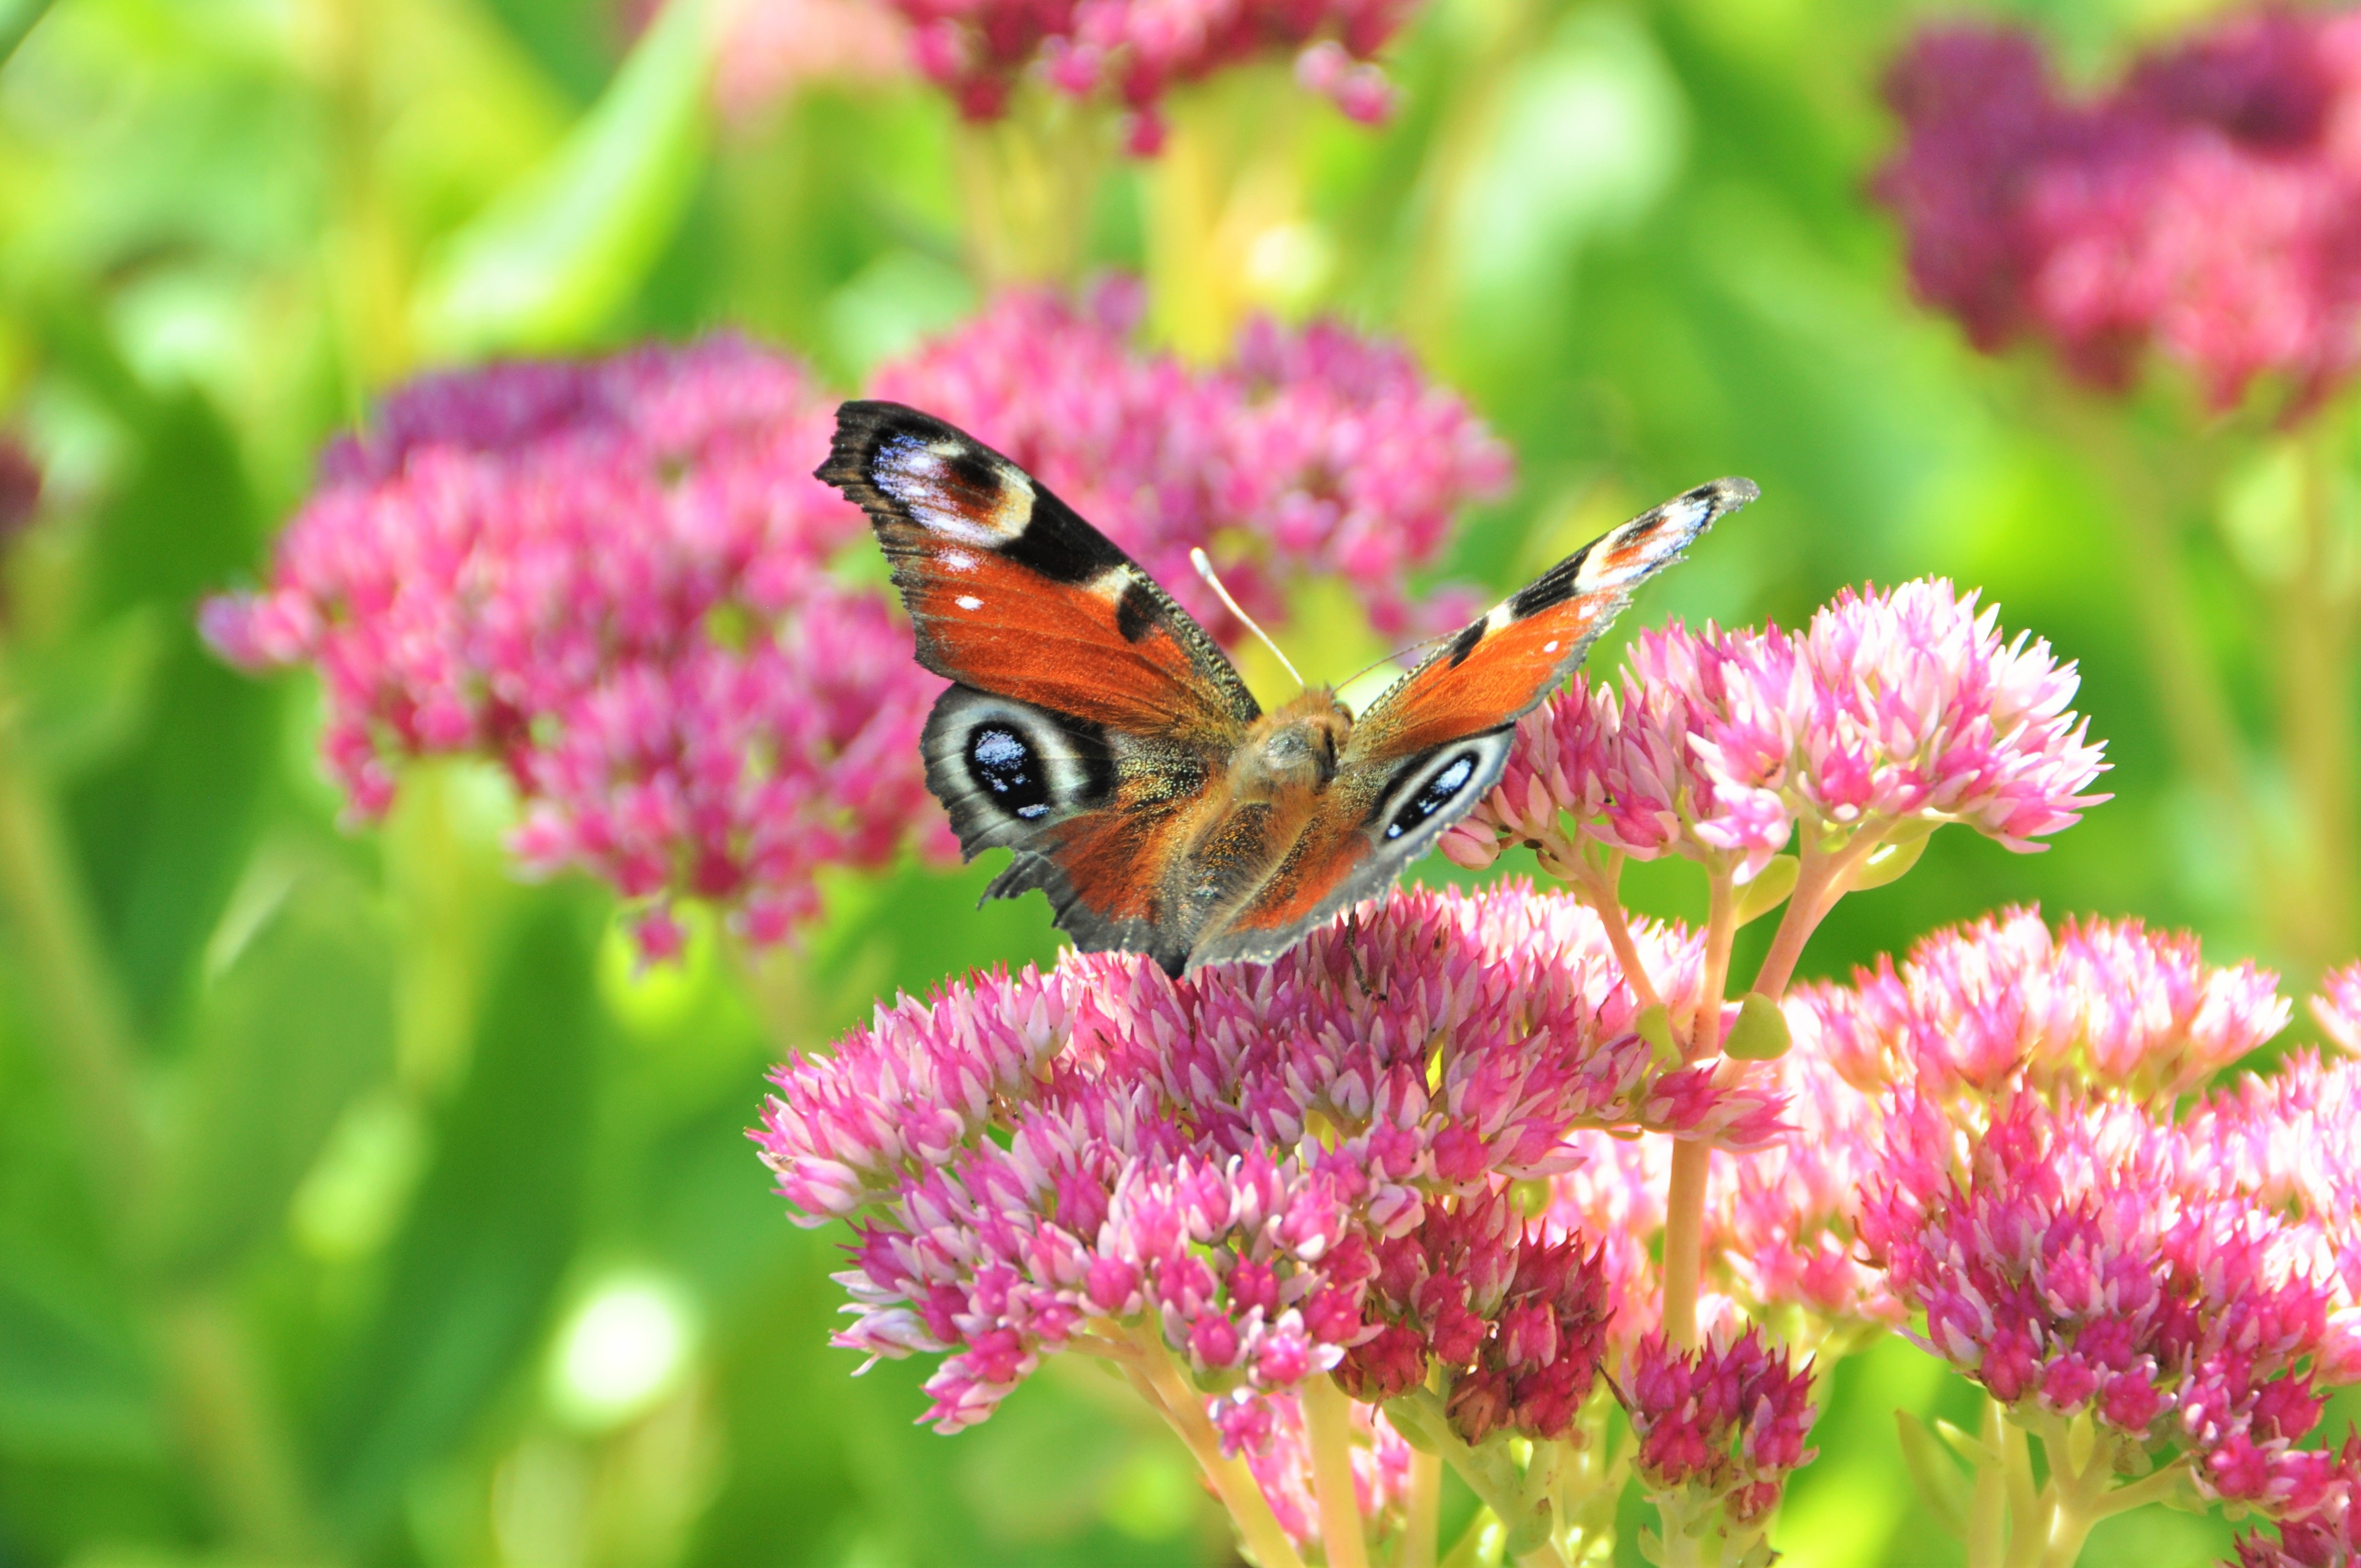
nature, grass, wing, plant, meadow, prairie, flower, insect, botany, butterfly, pink, flora, fauna, invertebrate, wildflower, flowers, stonecrop, nectar, macro photography, peacock butterfly, pollinator, annual plant, moths and butterflies